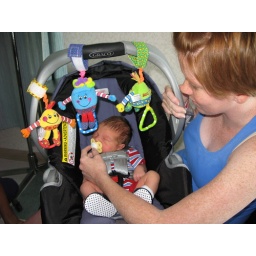
Getting in my car seat